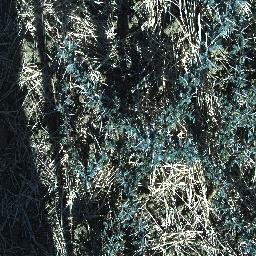
Label: prickly_acacia